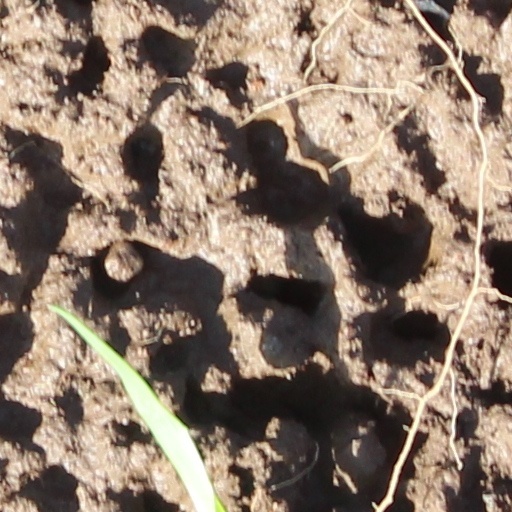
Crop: wheat